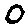
Label: 0